Jericho Covered Bridge

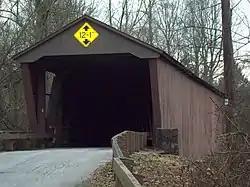
Jericho Covered Bridge, December 2009

The Jericho Covered Bridge is a Burr arch through truss wooden covered bridge near Jerusalem, Harford County and Kingsville, Baltimore County, in Maryland, United States and near historic Jerusalem Mill Village. The bridge was constructed in 1865 across the Little Gunpowder Falls. This bridge is long and wide and is open to traffic.